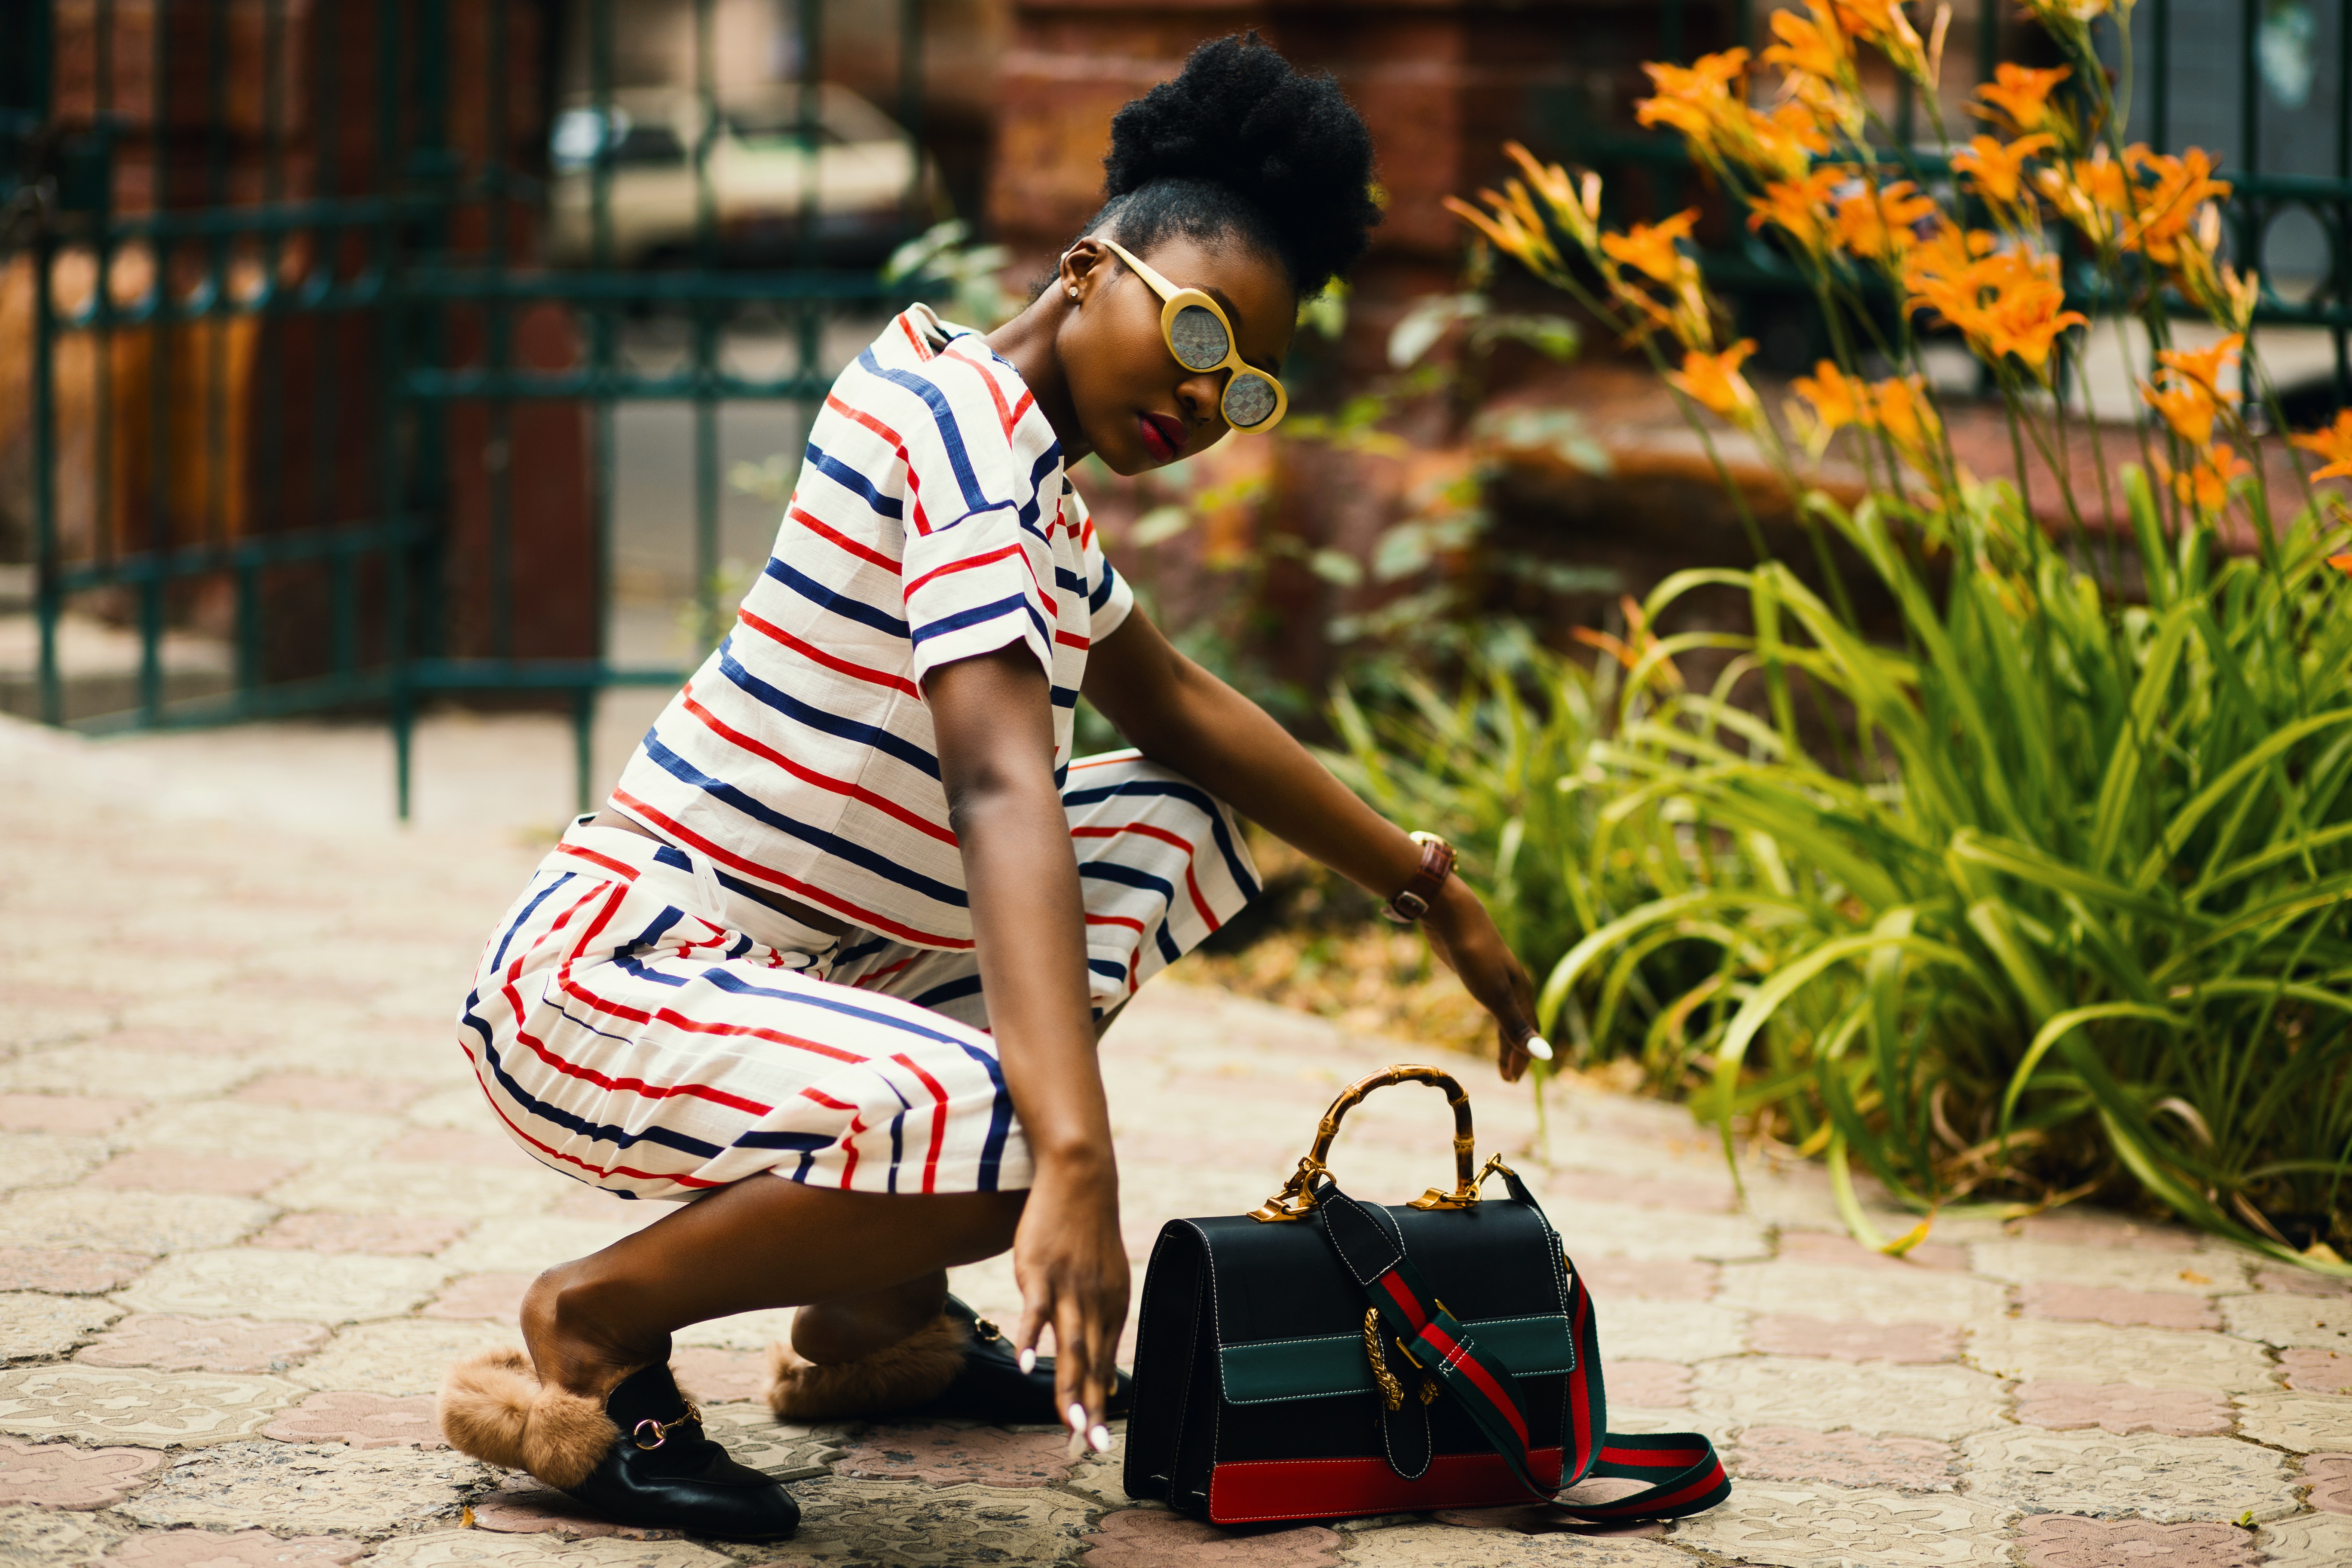
street fashion, grass, fashion, photography, summer, street, travel, plant, suitcase, sitting, vacation, happy, style, street performance